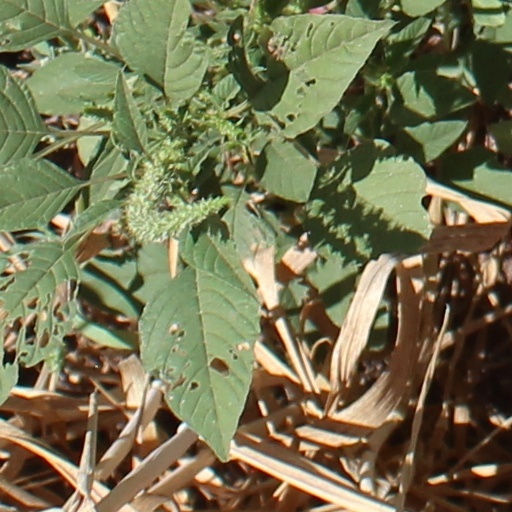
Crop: wheat